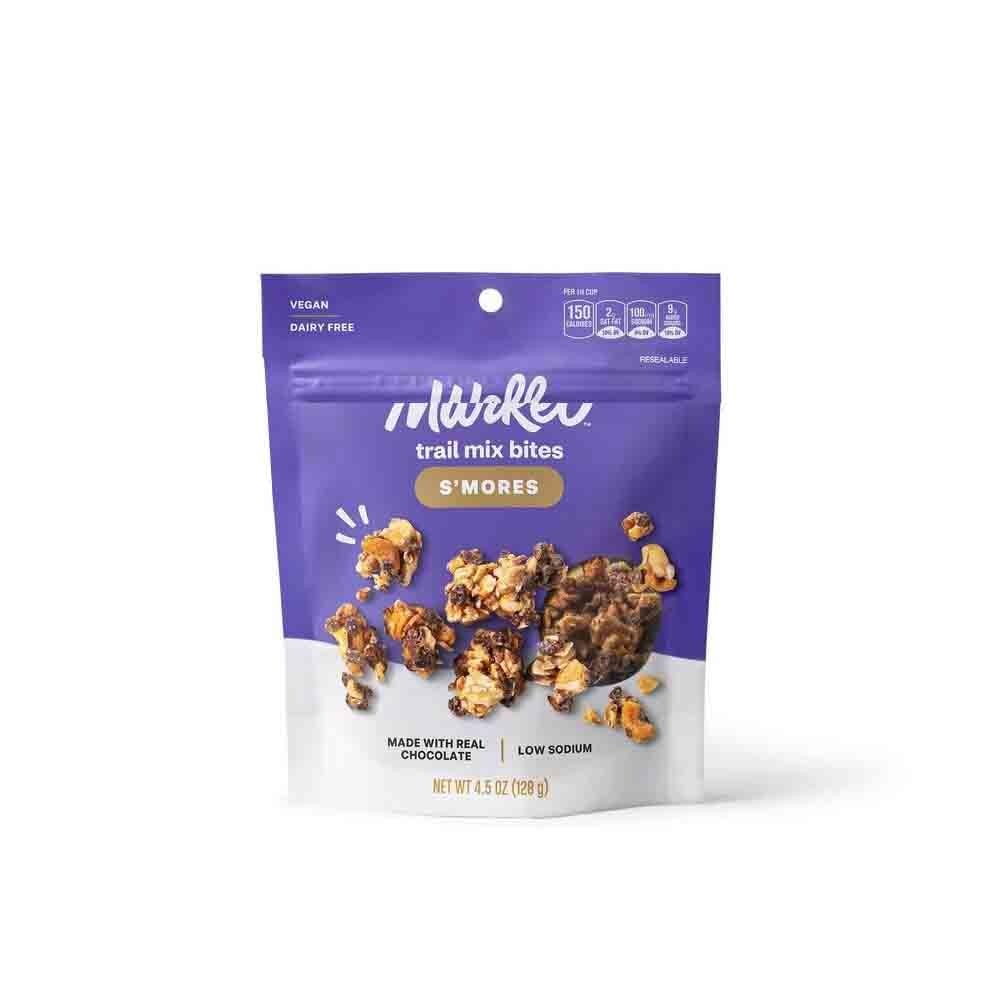
Item Name: S'mores Nut Trail Mix Bites: Cinnamon Cracker, Almonds, Cashews, Chocolate Chips, Vegan & Dairy Free Snack Snacking Desert Food, Well Market 4.5oz Bag
Bullet Point 1: SNACK TIME – Touchdown! Satisfy every craving that pops up in between your meals a handful of this yummy satisfying trail mix. Includes Campfire S'mores Nut Trail Mix, 7 oz
Bullet Point 2: FRESHNESS – Our conveniently packaged mix are packaged with a zipper so you can easily grab a handful at a time without the hassle of rubber bands or clips. They’re great for road trips, vacation, car travel snacks, backpacking, hiking, camping or that sweet craving you have. Enjoy at home or on-the-go; Pack as a sweet snack, midday treat or tasty break at work, in the car, after class and just about anywhere. Great for children, kids or adults of all ages.
Bullet Point 3: VARIETY: Enjoyed this one? Looking for a different flavor? Try out our other varieties as they include fruits, nuts, chocolates and more.
Bullet Point 4: PARTY FAVORITE: Whether it be a social gathering, football game, party event, alternative to sweet candies, birthday cake decorations or any holiday, you can't go wrong bringing these along.
Bullet Point 5: ANY OCCASSION: milk and dark chocolates, caramels, toffees, fruit crèmes, nut and peanut butter clusters, and hard and chewy candies plus more are available in our store. Crafted with care using high-quality ingredients for a rich and satisfying chocolate experience. We are committed to making delicious, gift-worthy chocolates perfect for Christmas, Valentine's Day, Mother's Day, Father's Day, Birthdays, Graduations, Easter and Anniversaries
Product Description: Bring the campfire flavor with you wherever you go with S'mores Nut Trail Mix Bites by Well Market. This indulgent yet wholesome snack delivers the nostalgic taste of classic s’mores in a convenient, bite-sized trail mix format. Featuring crunchy cinnamon crackers, roasted almonds, buttery cashews, and semi-sweet chocolate chips, each handful offers a perfect mix of textures and flavors—sweet, salty, and satisfying. Whether you're snacking at work, packing school lunches, or planning a road trip, this vegan, dairy-free, and Kosher snack is a great go-to. Made without artificial ingredients, it’s ideal for mindful eaters and those with dietary restrictions who don’t want to compromise on flavor. Why You’ll Love It: Features cinnamon crackers, roasted almonds, cashews & semi-sweet chocolate chips Vegan, dairy-free, and Kosher certified Combines the nostalgic taste of s’mores with the crunch of trail mix Perfect for on-the-go snacking, school lunchboxes, or as a sweet treat after meals 4.5 oz resealable bag helps maintain freshness No artificial flavors or preservatives Great for hiking, work breaks, road trips, and travel snacks A fun and delicious alternative to traditional trail mix or dessert bars Satisfy your snack cravings and treat yourself to the sweet & crunchy goodness of s’mores—no campfire required.
Value: 4.5
Unit: Ounce

Price: 2.99